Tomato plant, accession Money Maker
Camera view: bottom (45 deg); turntable rotation: 90 degrees
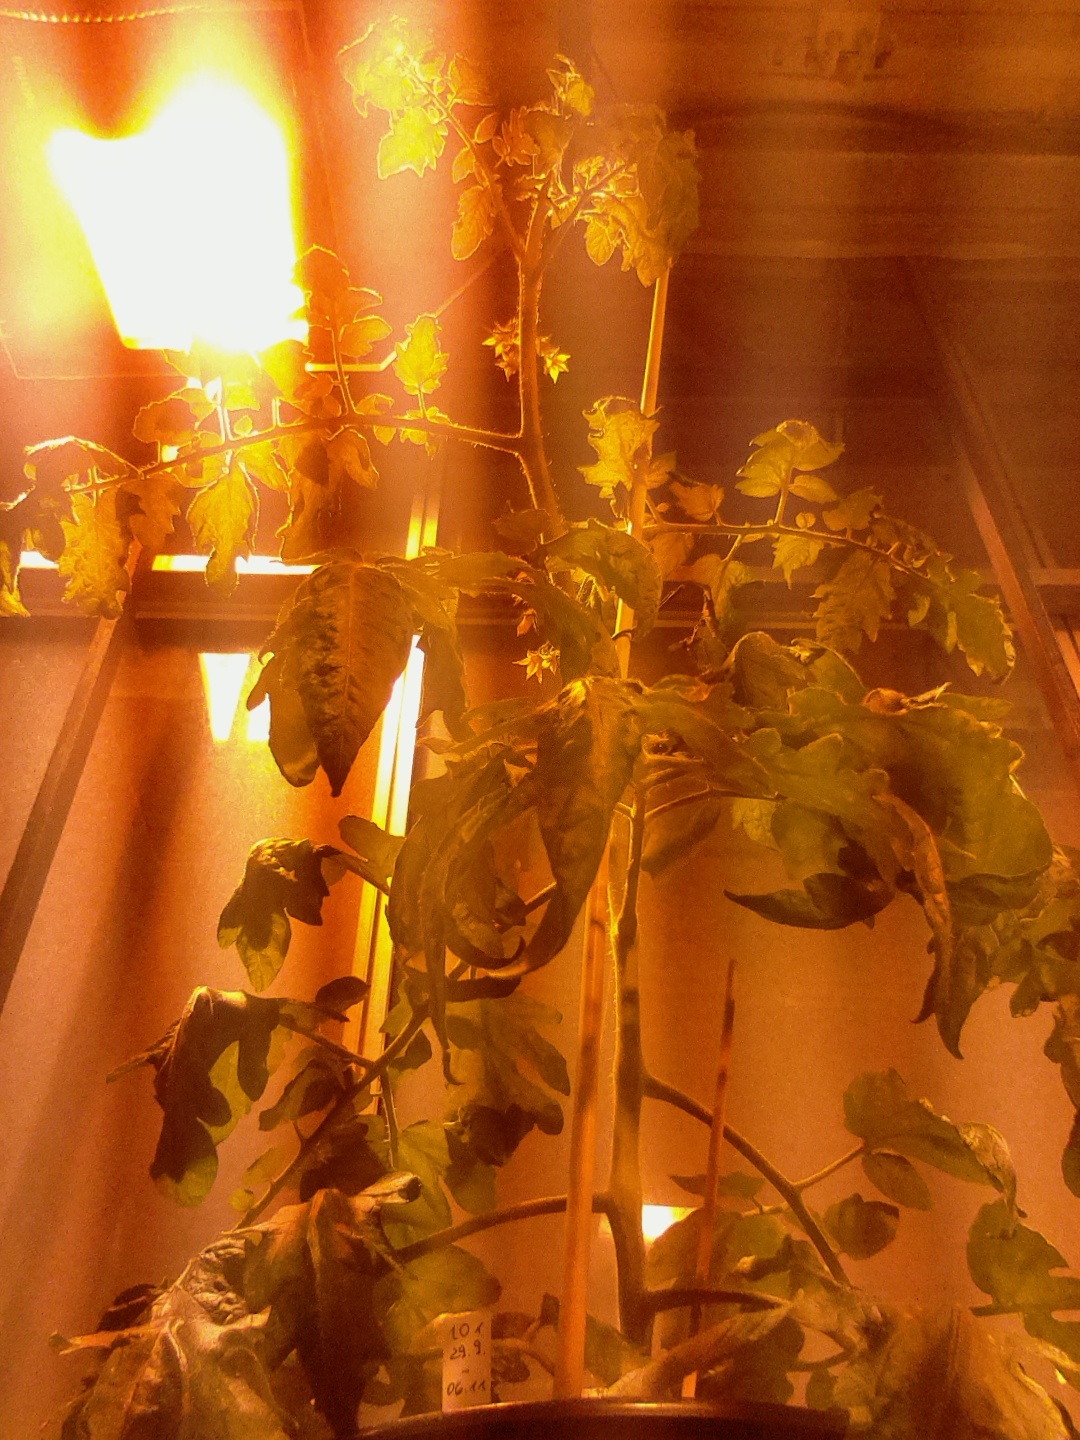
BBCH growth stage 69: End of flowering, 90%-100% of flowers open, more petals falling